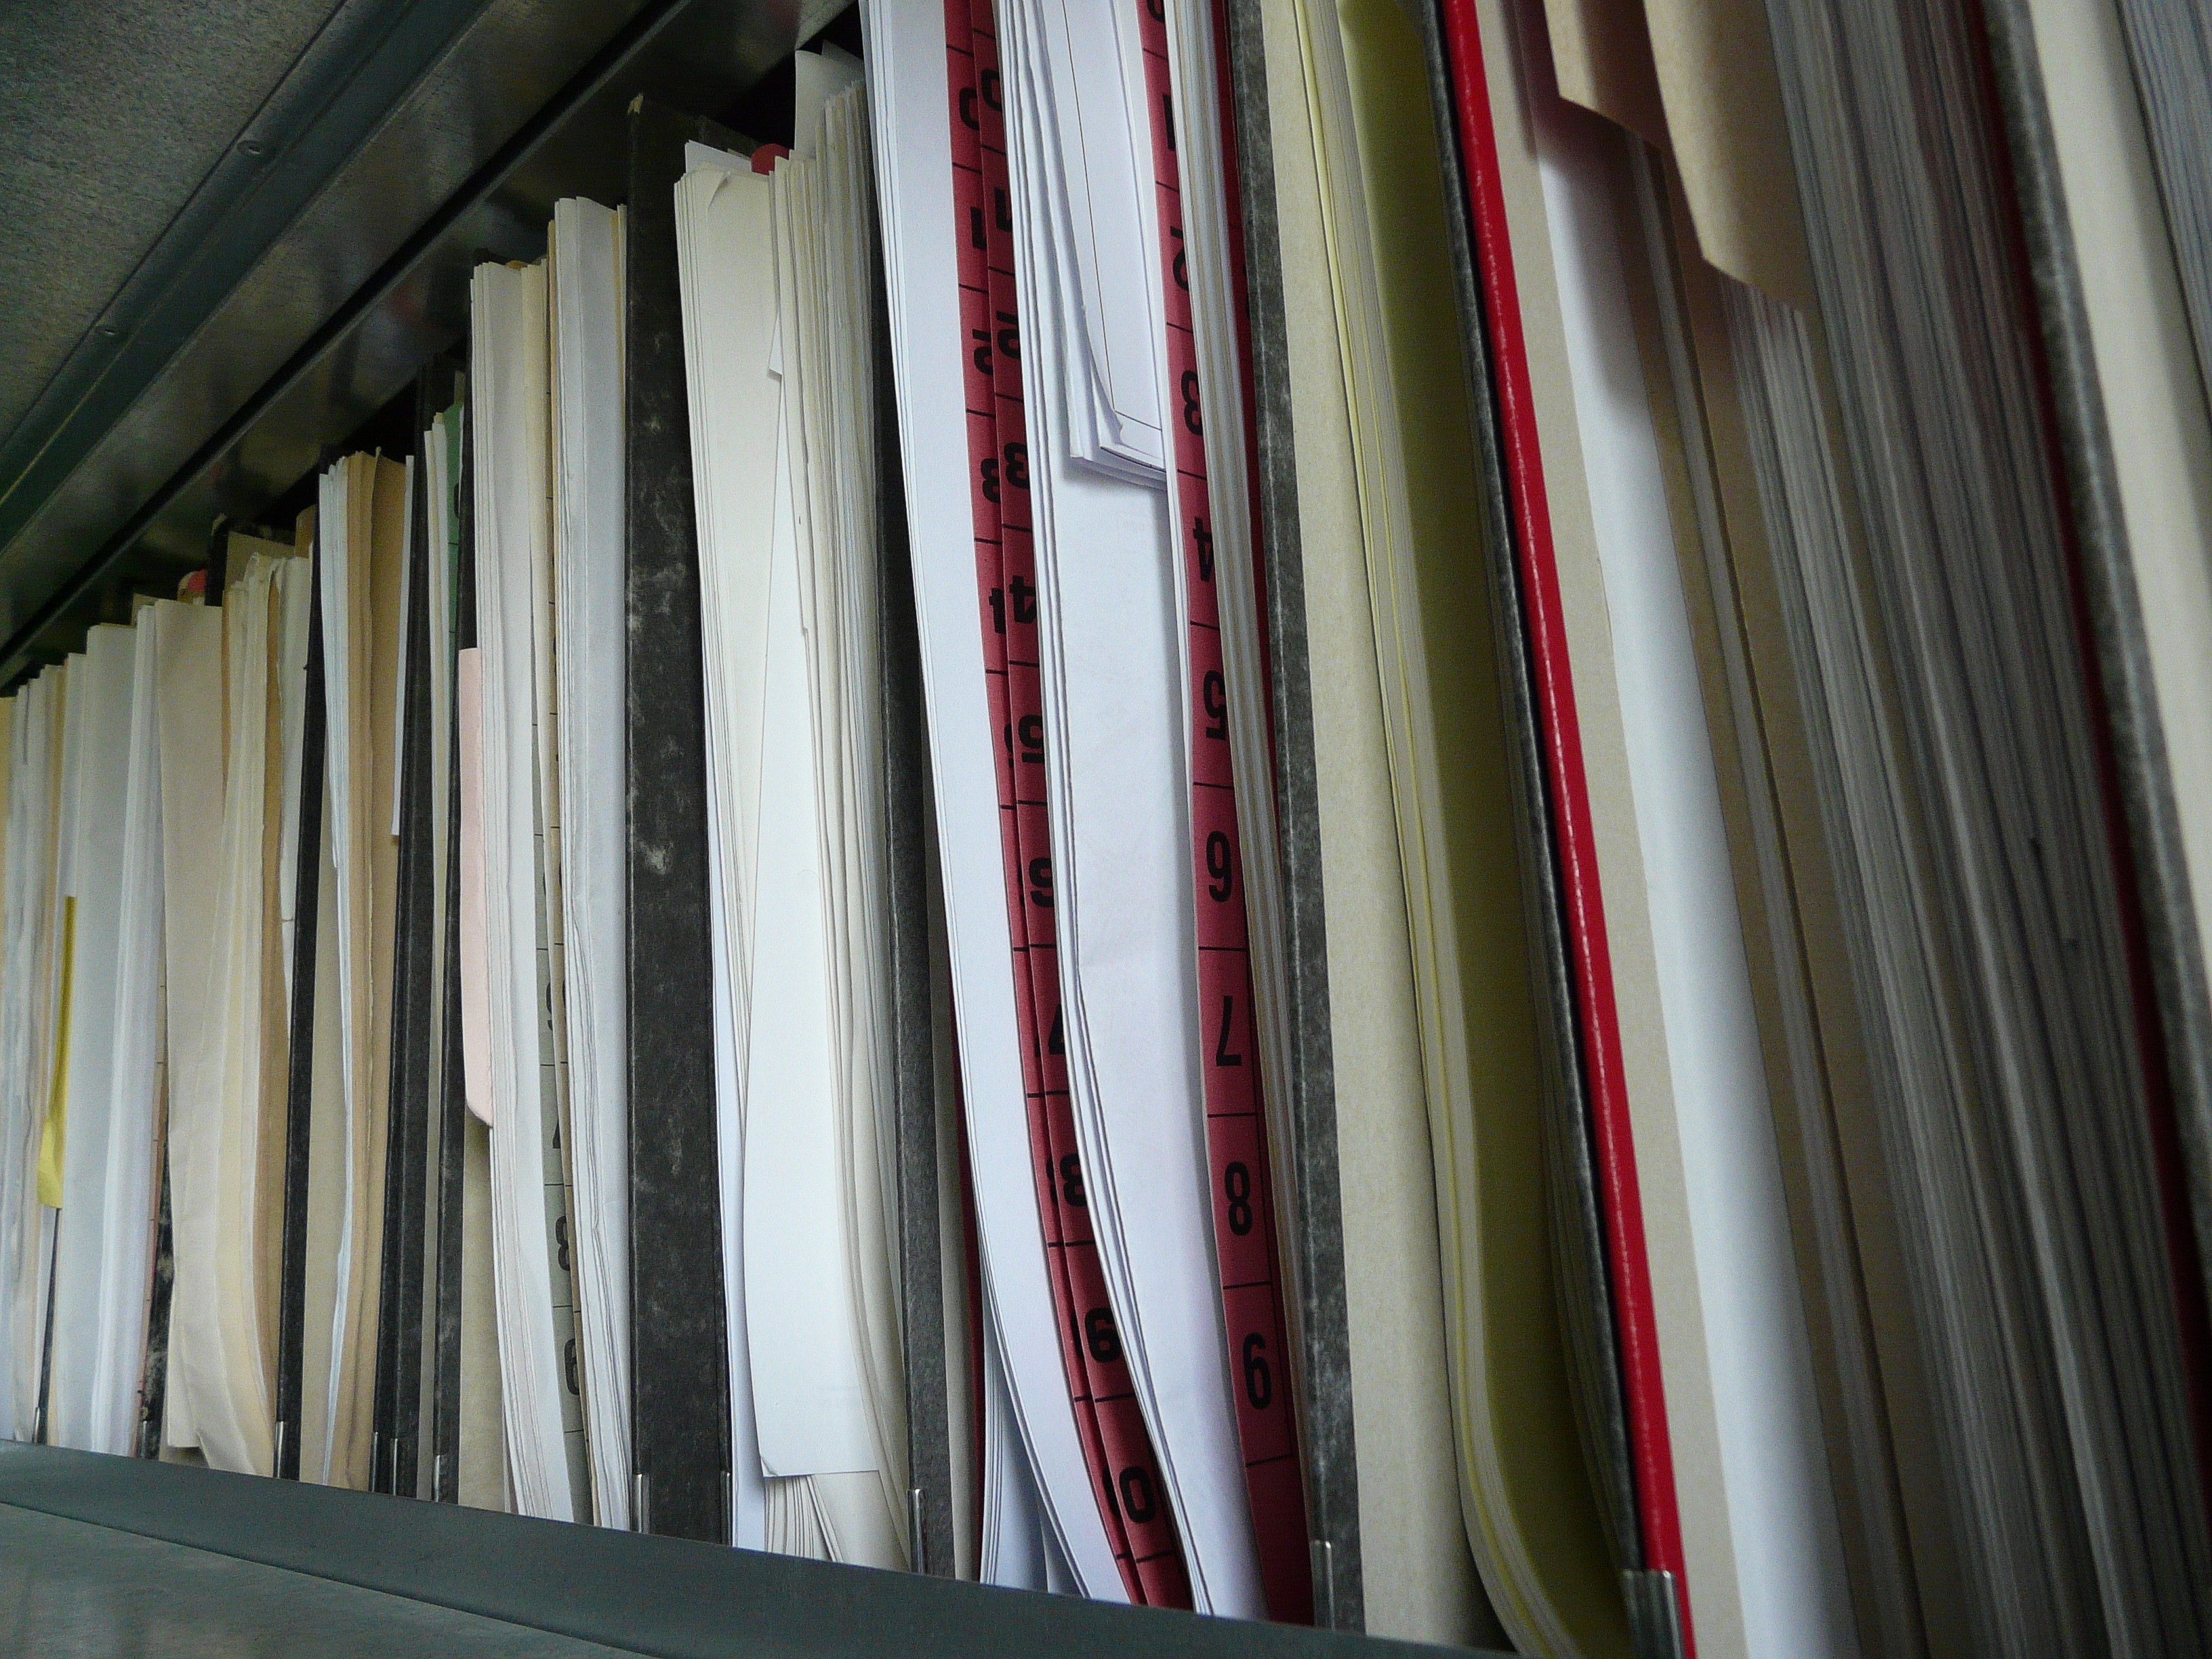
architecture, wood, house, window, old, wall, line, color, office, curtain, facade, interior design, files, regulation, aktenordner, window covering, window treatment